Mali

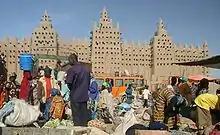
A market scene in Djenné

Until the military coup of 22 March 2012, Mali was a constitutional democracy governed by the Constitution of 12 January 1992, which was amended in 1999. The constitution provides for a separation of powers among the executive, legislative, and judicial branches of government. The system of government can be described as "semi-presidential". Executive power is vested in a president, who is elected to a five-year term by universal suffrage and is limited to two terms.